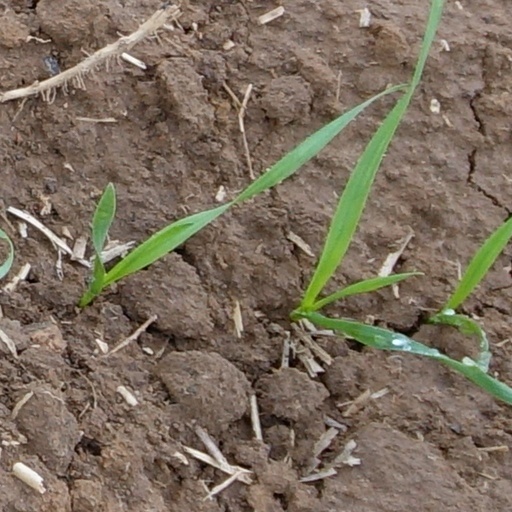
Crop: wheat